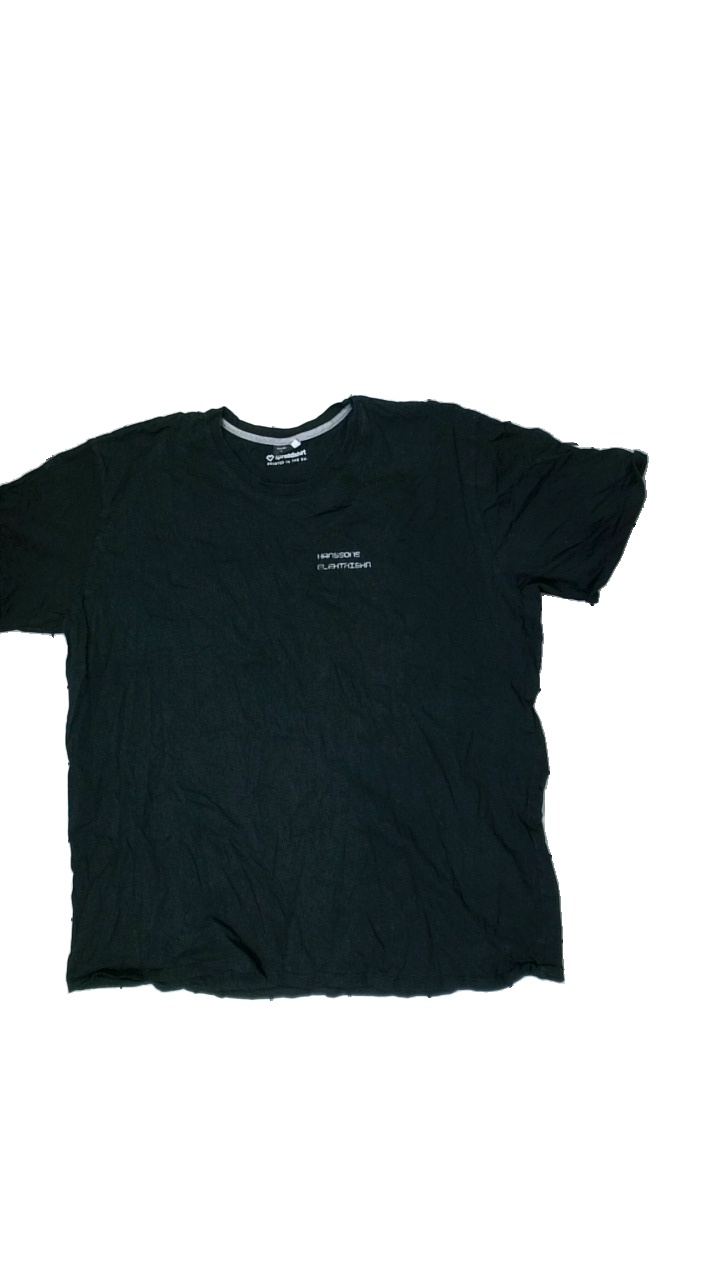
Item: T-shirt (Men)
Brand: Spread Shirt
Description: washed out
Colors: Black, White
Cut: Regular
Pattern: Logo print
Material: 100% Cotton
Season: All
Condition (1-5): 2
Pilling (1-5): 5
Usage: Export
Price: <50